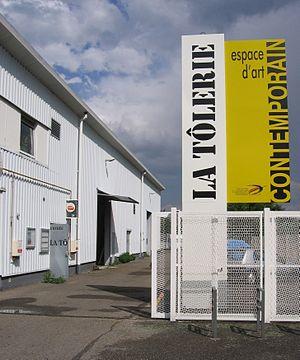
Vue extérieure de La Tôlerie
La Tôlerie, ou encore l’Espace municipal d’art contemporain de La Tôlerie, est un lieu consacré à l'art contemporain à Clermont-Ferrand.